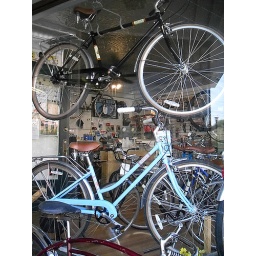
Paul Frank bikes in Revolution Bicycles shop window